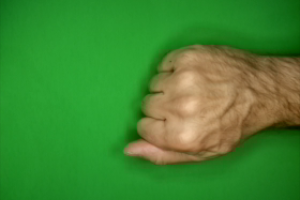
Label: rock